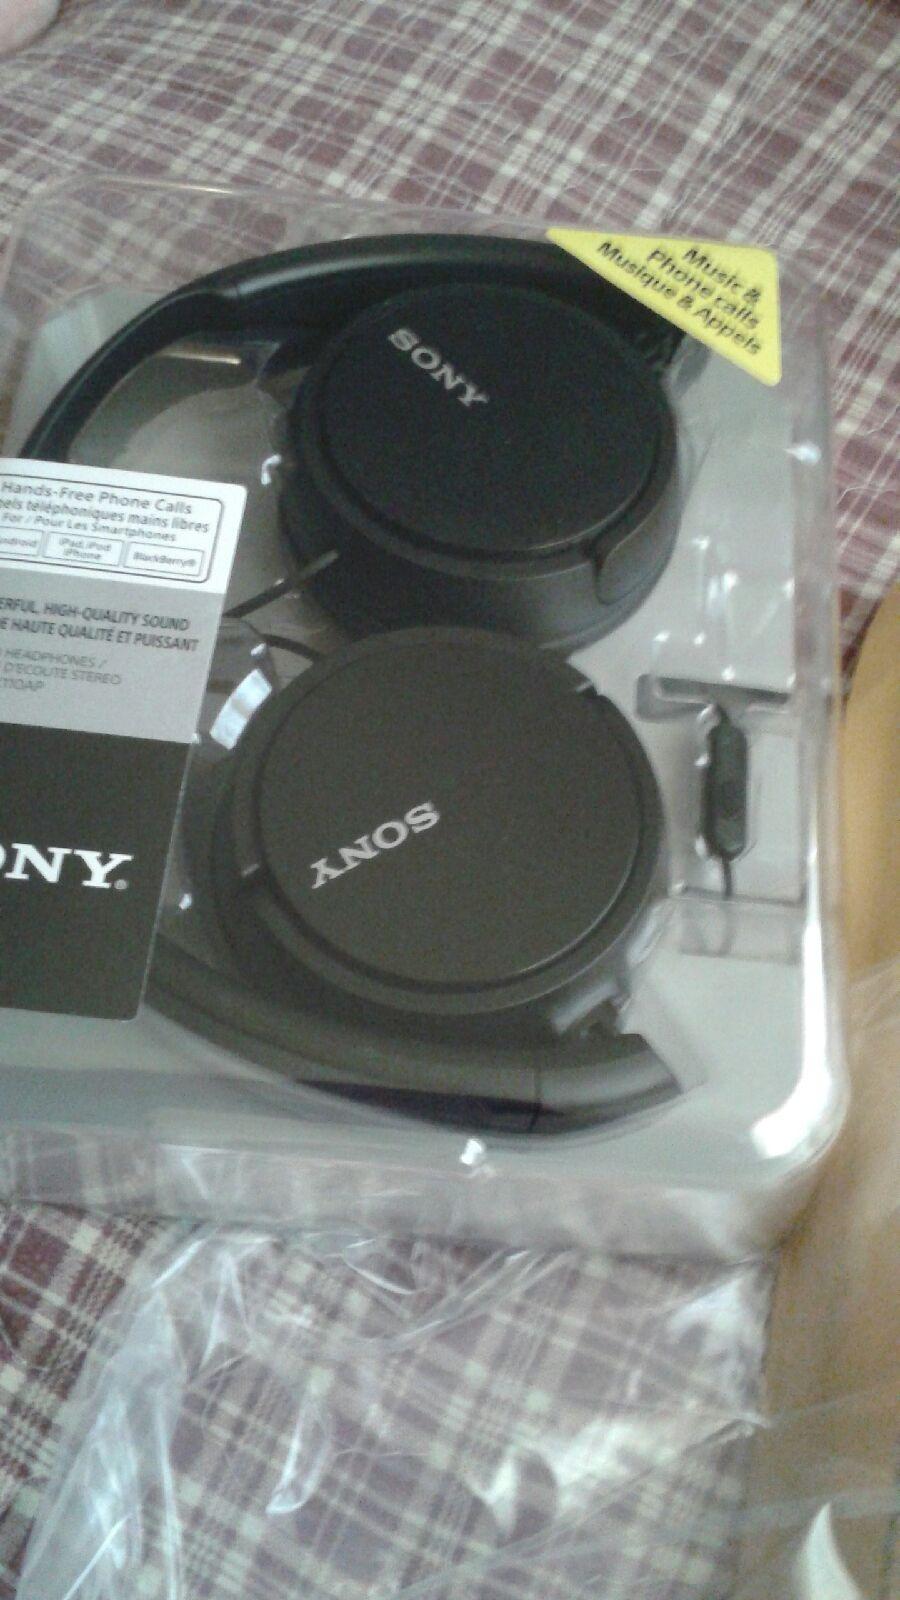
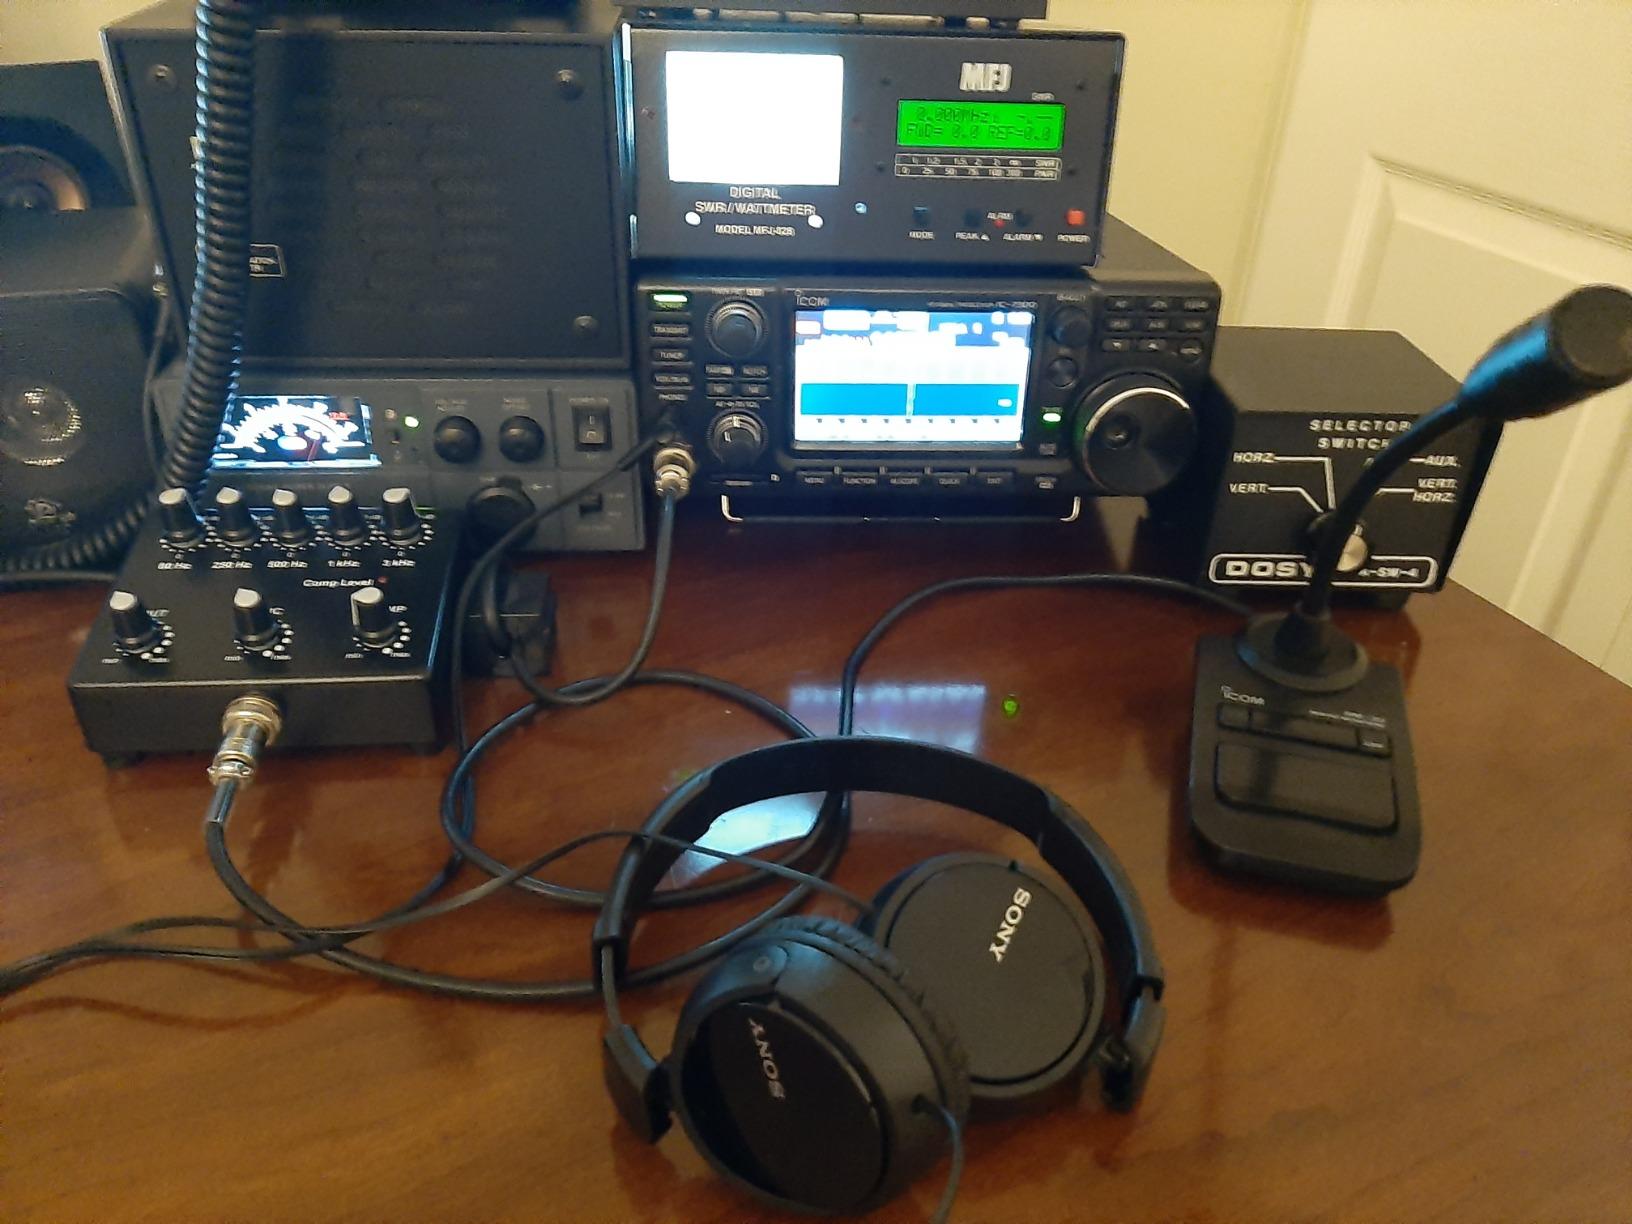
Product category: headphones
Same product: no